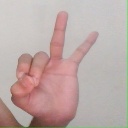
अक्षर: ण